Anna Hübler

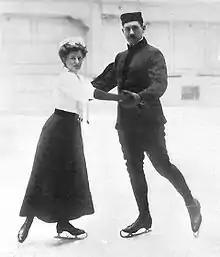
Hübler with Heinrich Burger at the 1908 Olympics

Anna "Annie" Hübler (2 January 1885 – 5 July 1976) was a German pair skater, born in Munich. She was an Olympic champion and two-time World champion with skating partner Heinrich Burger.